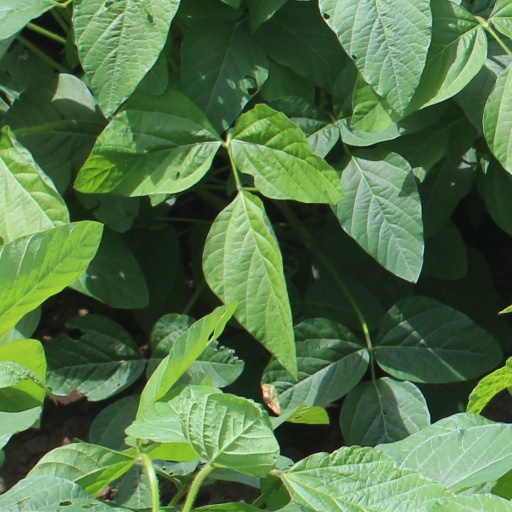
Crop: soybean